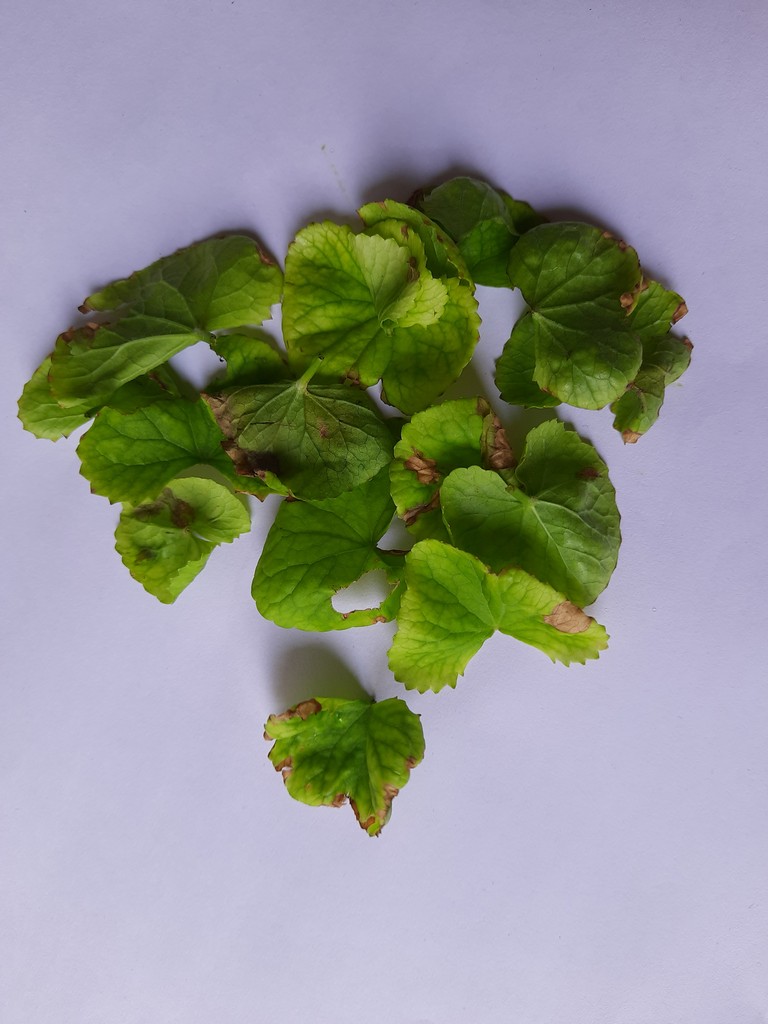
Label: Unhealthy